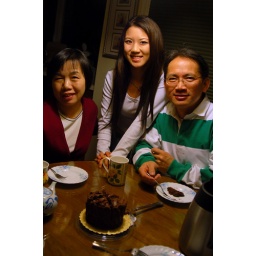
My family around the cute chocolate cake at the dinner table.